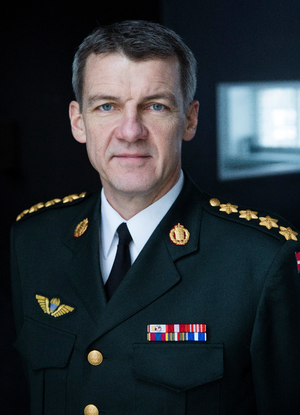
Forsvarschef (Danmark) / Forsvarschefer gennem tiderne
Forsvarschefen er chef for Værnsfælles Forsvarskommando, som har ansvaret for Forsvarets tre værn: Hæren, Søværnet og Flyvevåbnet.